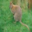
Label: kangaroo